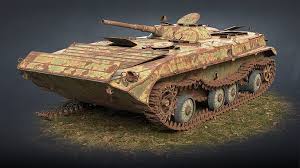
Label: BMP